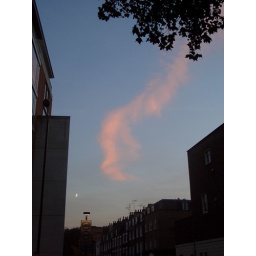
A pink streak in the London sky